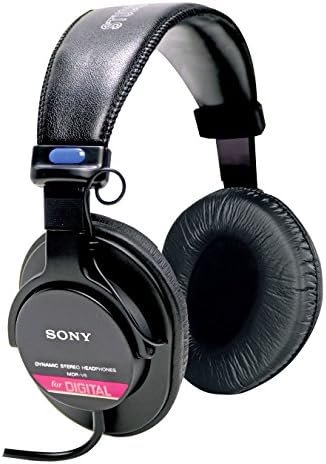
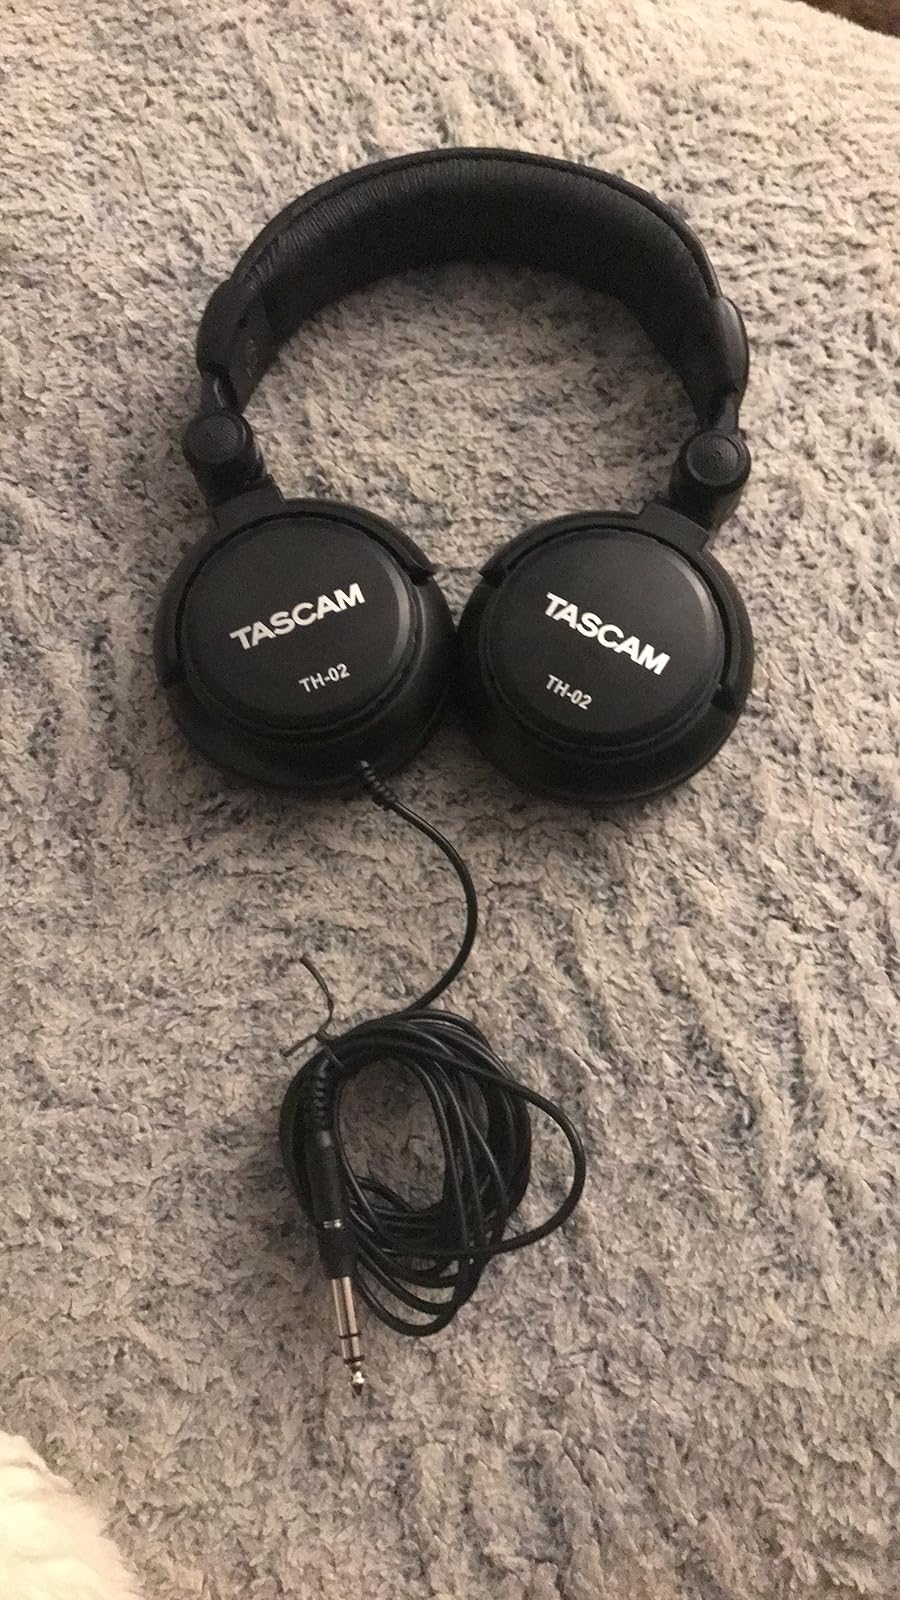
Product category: headphones
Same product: no